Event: Typhoon Ruby
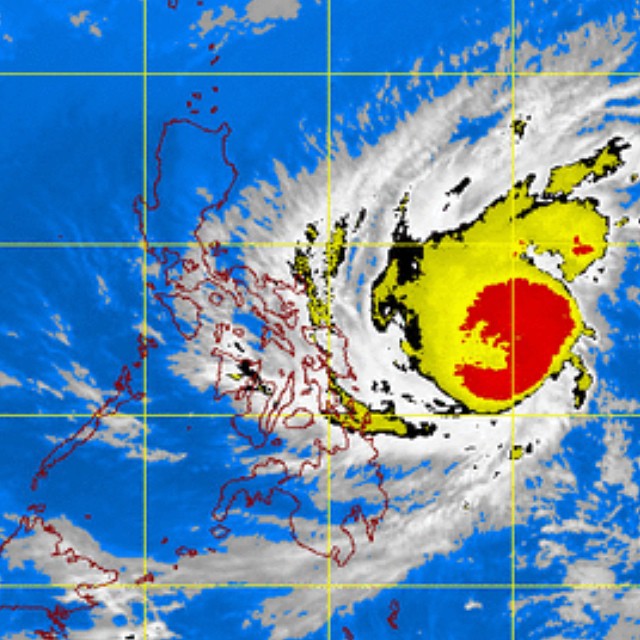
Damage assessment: no_damage